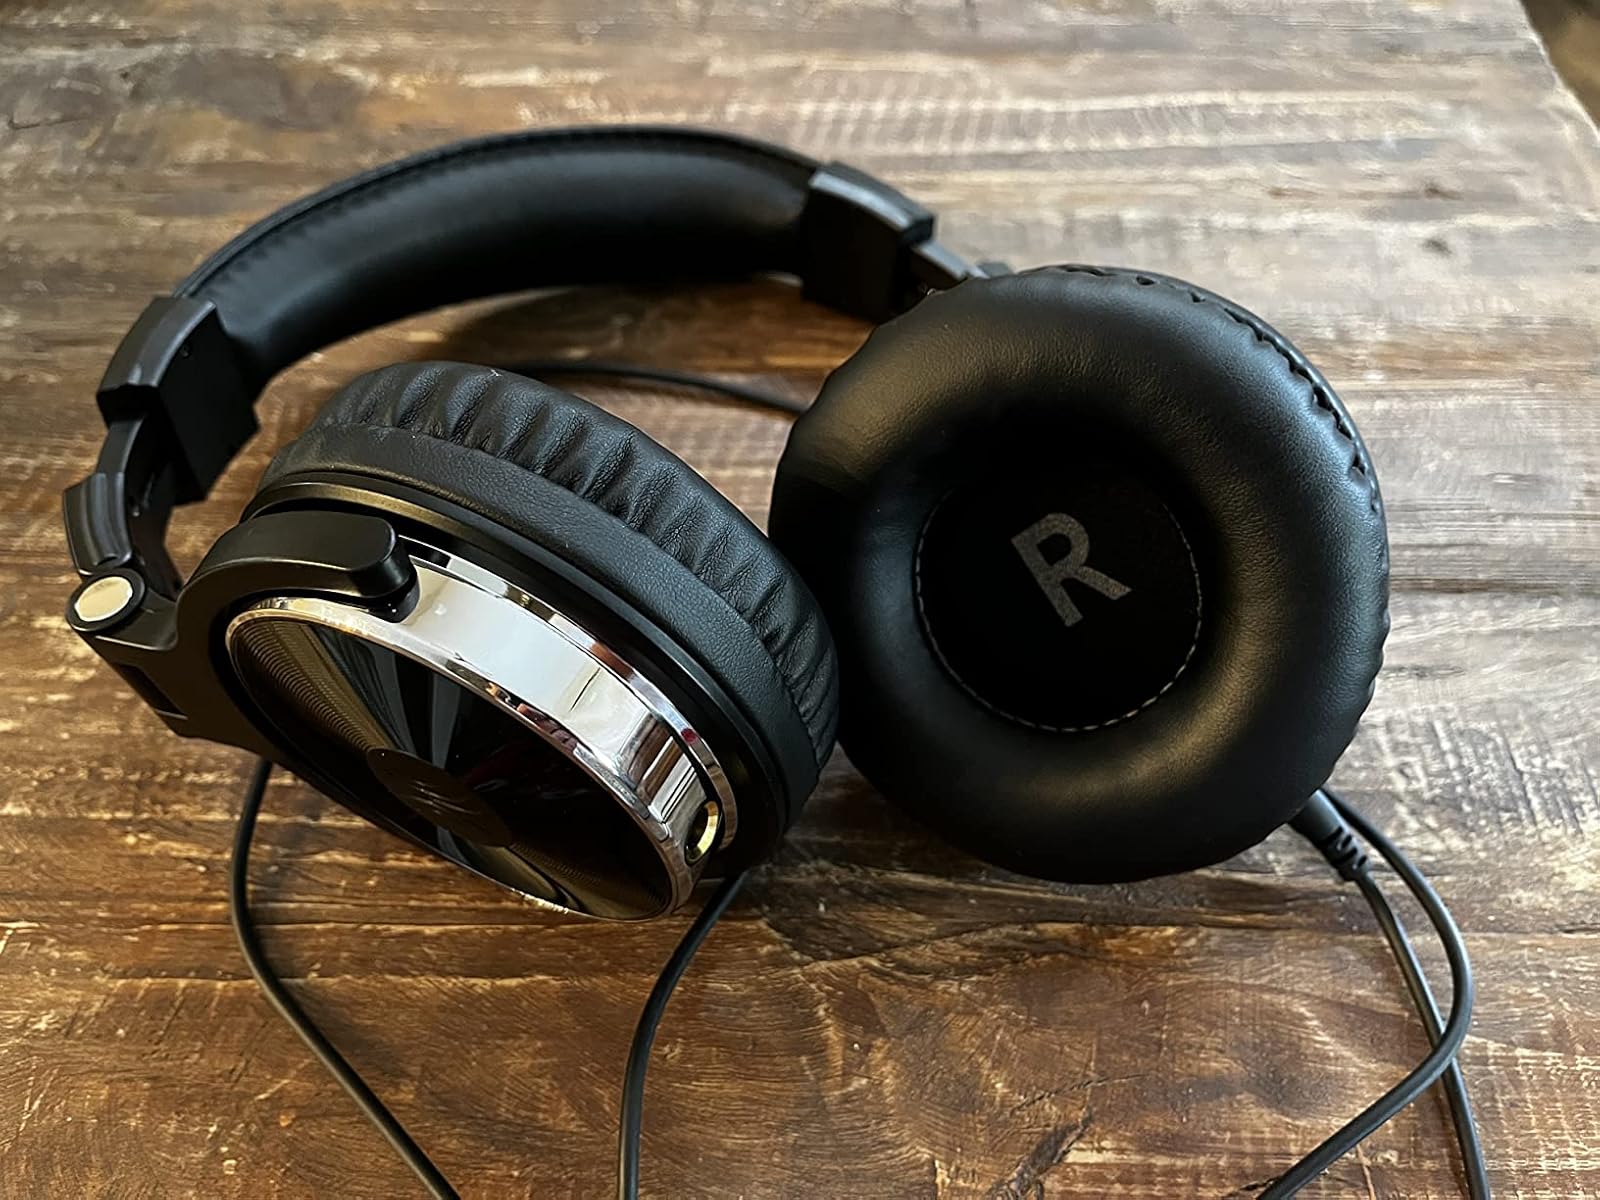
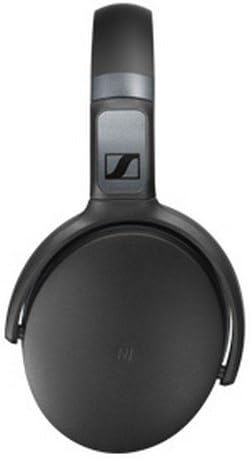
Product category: headphones
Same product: no